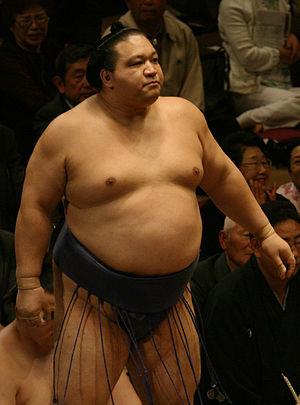
Ōzeki est le nom d'un rang de sumo. Le rang d’ōzeki, littéralement « grande barrière » précède immédiatement celui de yokozuna, sommet du classement en sumo. Avant l'introduction du titre de yokozuna, le plus haut rang était celui d’ōzeki.
Kaiō Hiroyuki, né le 24 juillet 1972 sous le nom de Hiroyuki Koga, est un ancien lutteur professionnel de sumo très populaire au Japon. Originaire de Nōgata dans la préfecture de Fukuoka sur l'île de Kyūshū, vainqueur de cinq coupes de l'Empereur, il n'a jamais réussi à atteindre le grade de yokozuna à cause de blessures qui l'ont souvent handicapé dans sa carrière. Doté d'une poigne de fer exceptionnelle, il est réputé pour ses projections. Surnommé Kinta, Kaiō est sans conteste l'un des plus grands ōzeki de l'ère moderne du sumo.